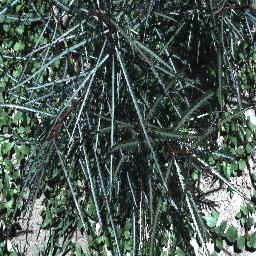
Label: parkinsonia